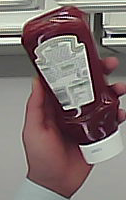
Product: heinz_ketchup